Noncommutative signal-flow graph

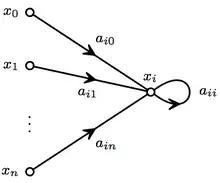
Signal-flow graph fragment.

with "a" elements in a ring or semiring "R". The free variable "x" corresponds to a source vertex "v", thus having no defining equation. Each equation corresponds to a fragment of a directed graph "G"=("V","E") as show in the figure.